Skulpturensammlung

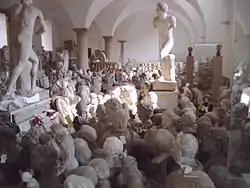
View of the plaster casts in 2003

The Skulpturensammlung (English: Sculpture Collection) is part of the Staatliche Kunstsammlungen Dresden (Dresden State Art Collections). It is located in the Albertinum in Dresden.